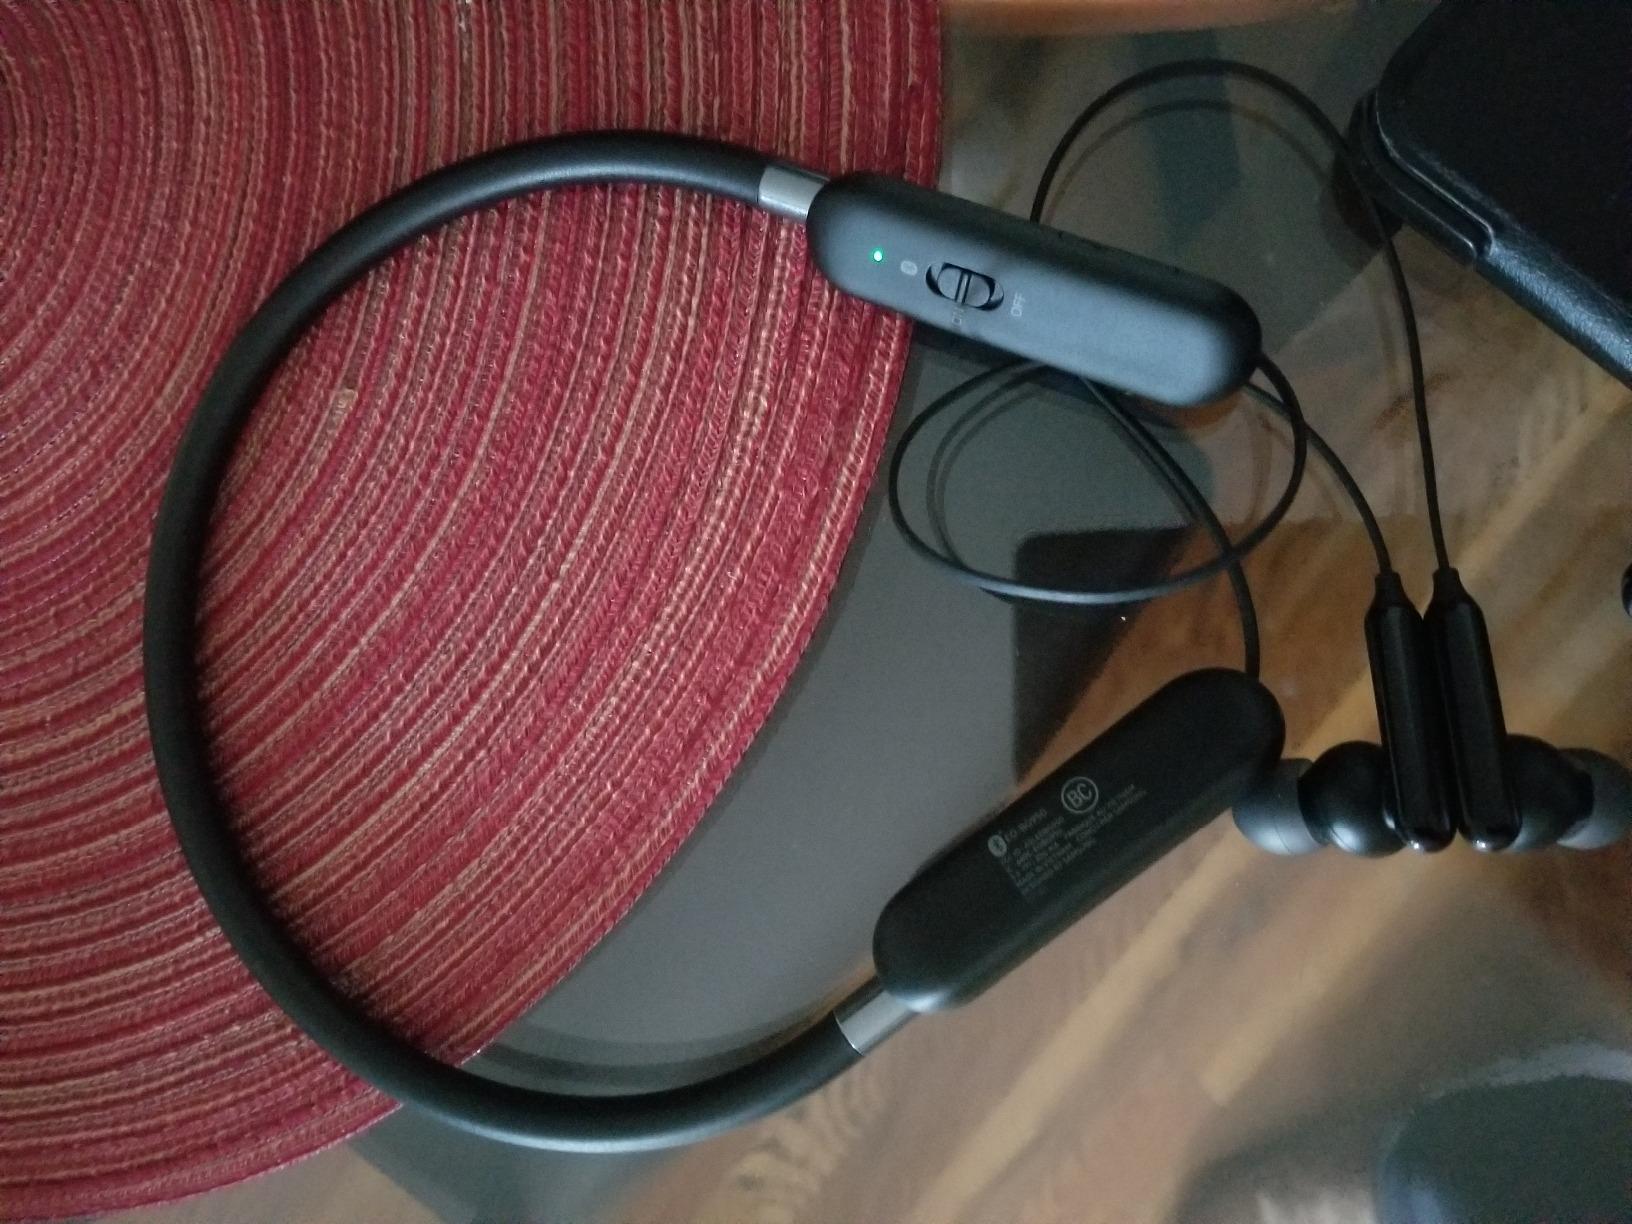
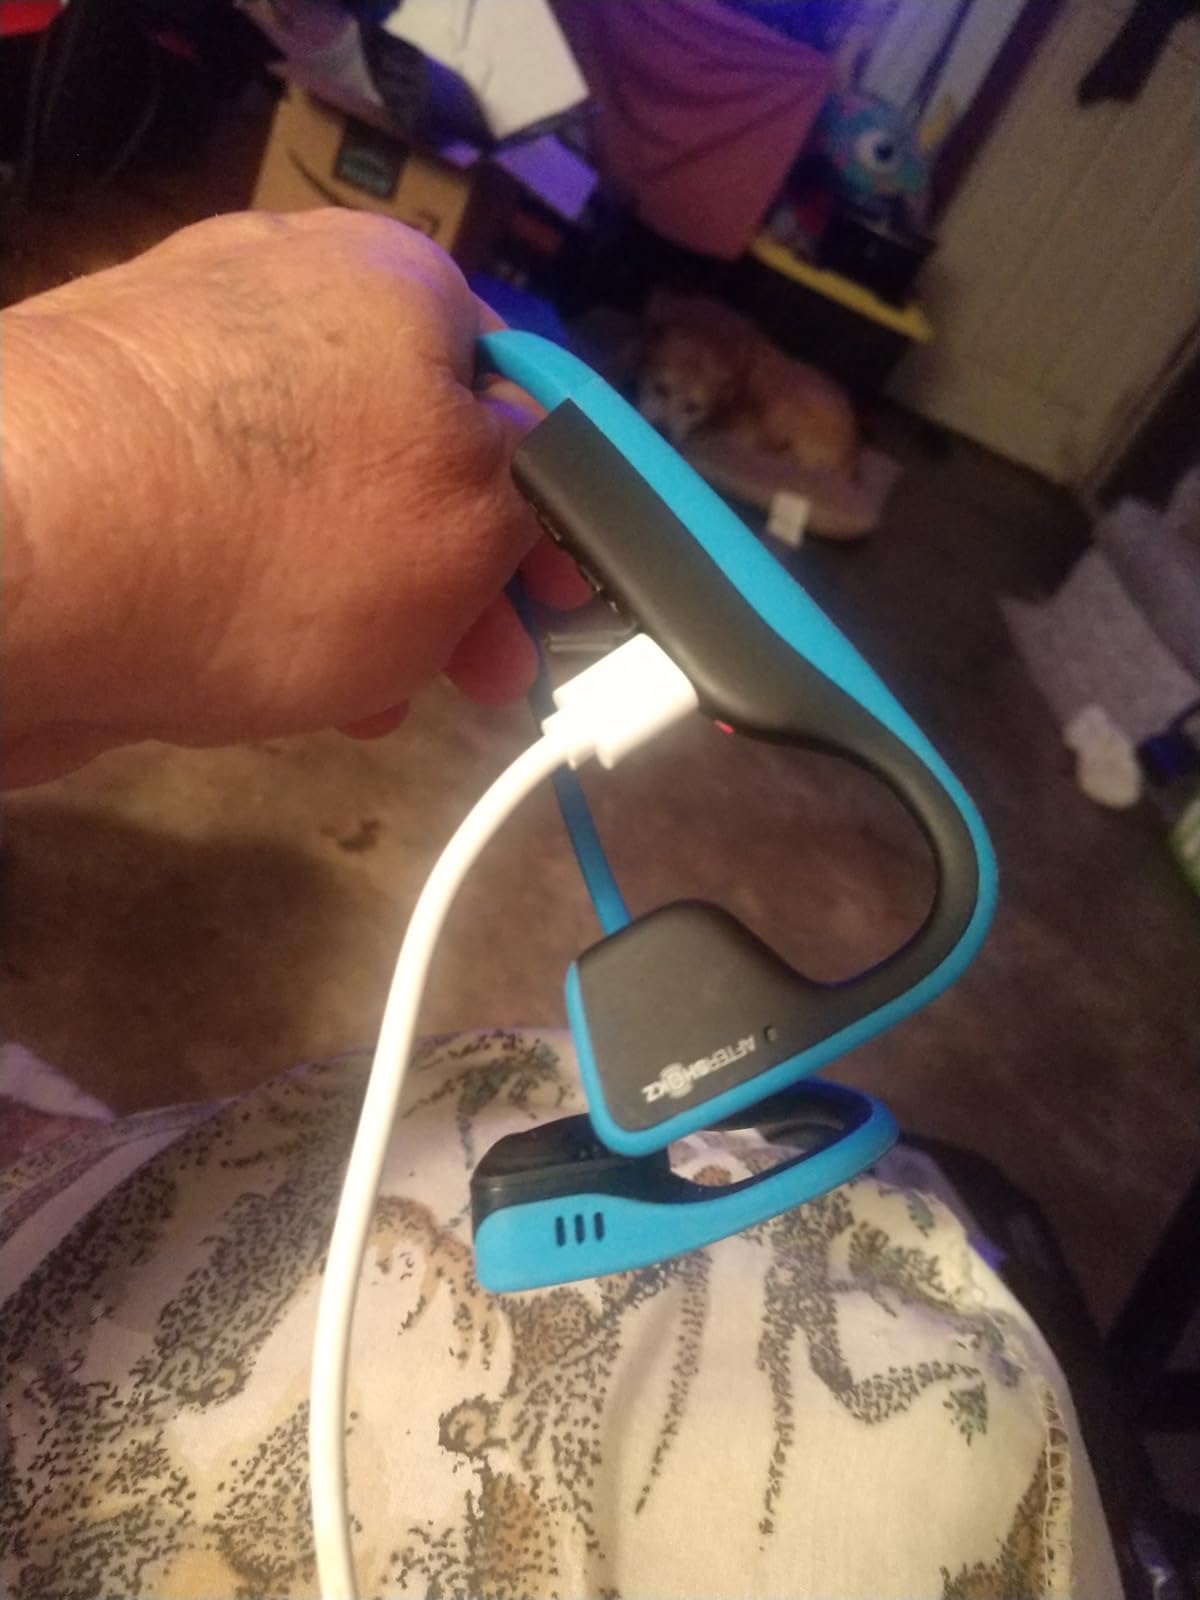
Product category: headphones
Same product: no